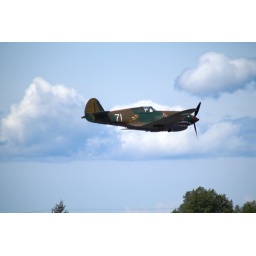
Flying Heritage Collection Fly Day May 22 2010 - Paul Allen's vintage airplane museum, many in flying order